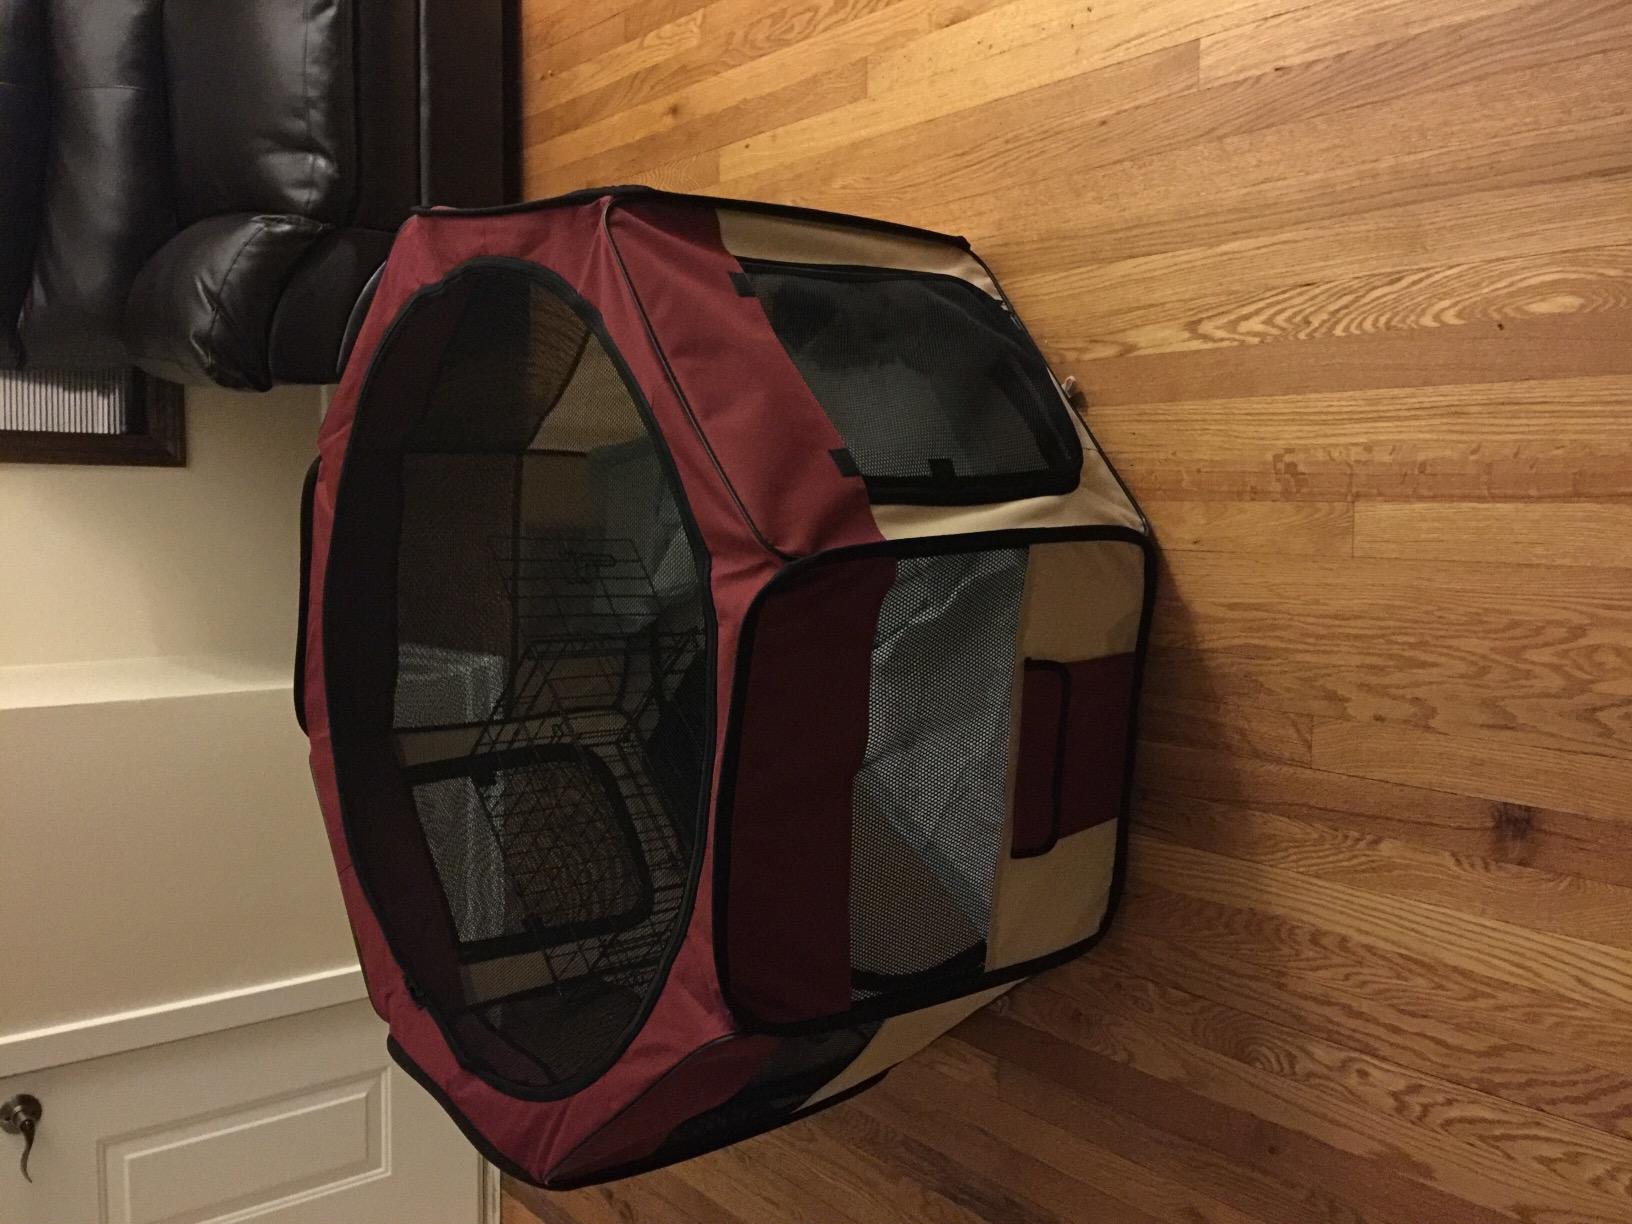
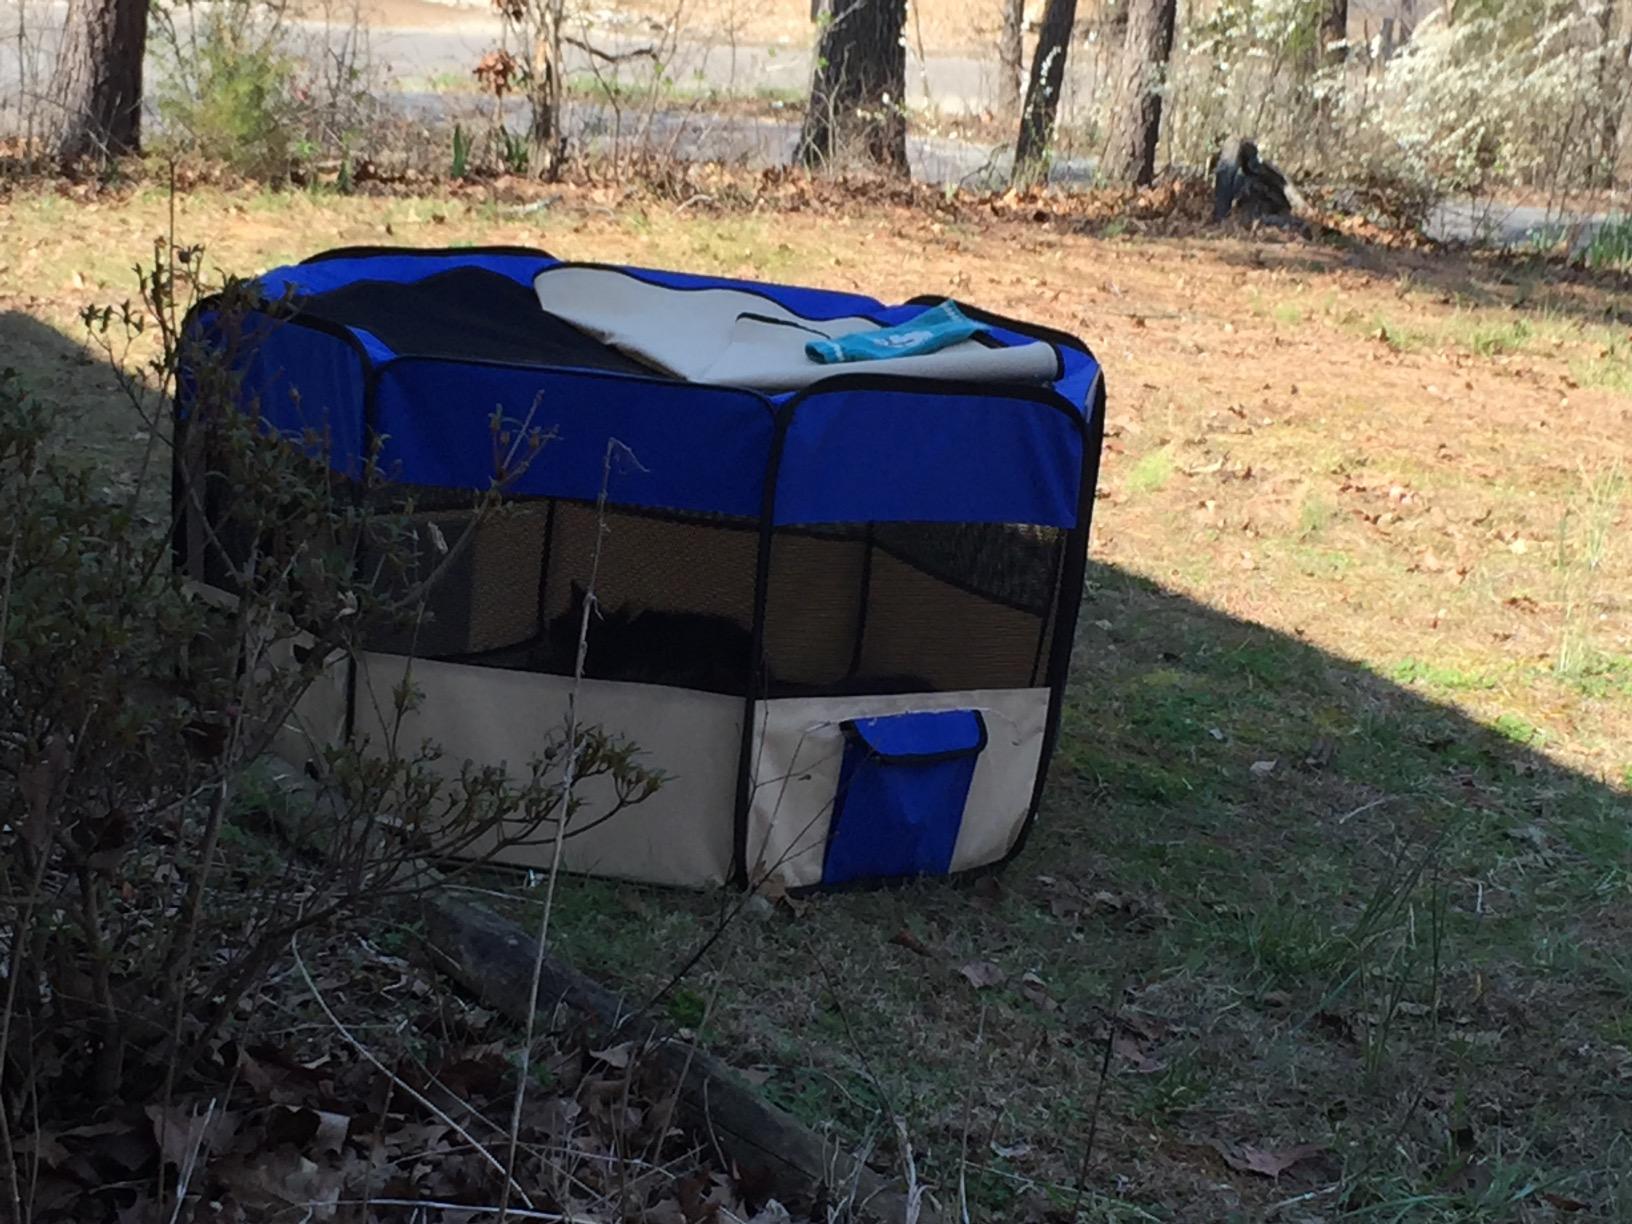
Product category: items_kennel
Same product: no